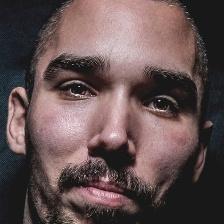
Label: faces